Public University of Navarre

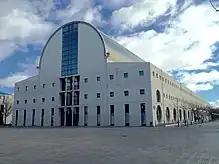
The library building in the Arrosadia Campus (Pamplona).

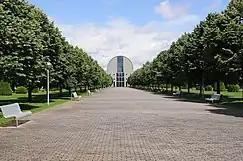
The Arrosadia Campus (Pamplona).

Designed by Sáenz de Oiza. It has more than 26 urbanised hectares and in located in "la Milagrosa", a district in the southern flank of Pamplona. This campus brings together the "Aulario" (classroom building), the Library, seven departmental buildings, the Rectorate, the Administration and Management building, the Workshops and Laboratories building, the cafeteria, dining rooms, and the "El Sario" building.